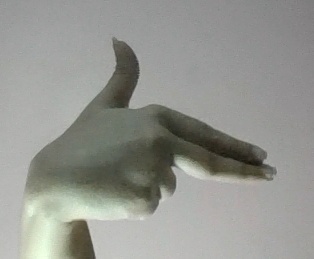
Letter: ghain